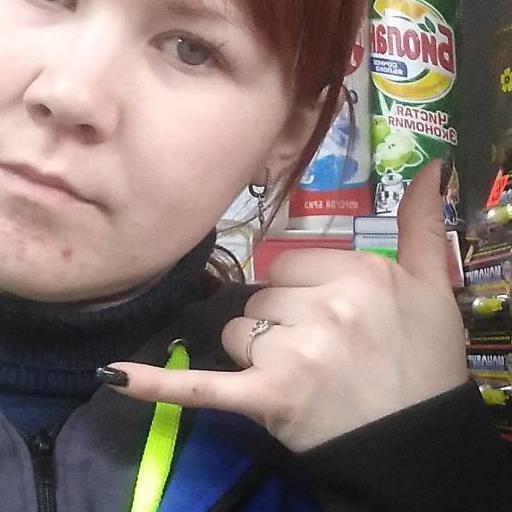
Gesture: call